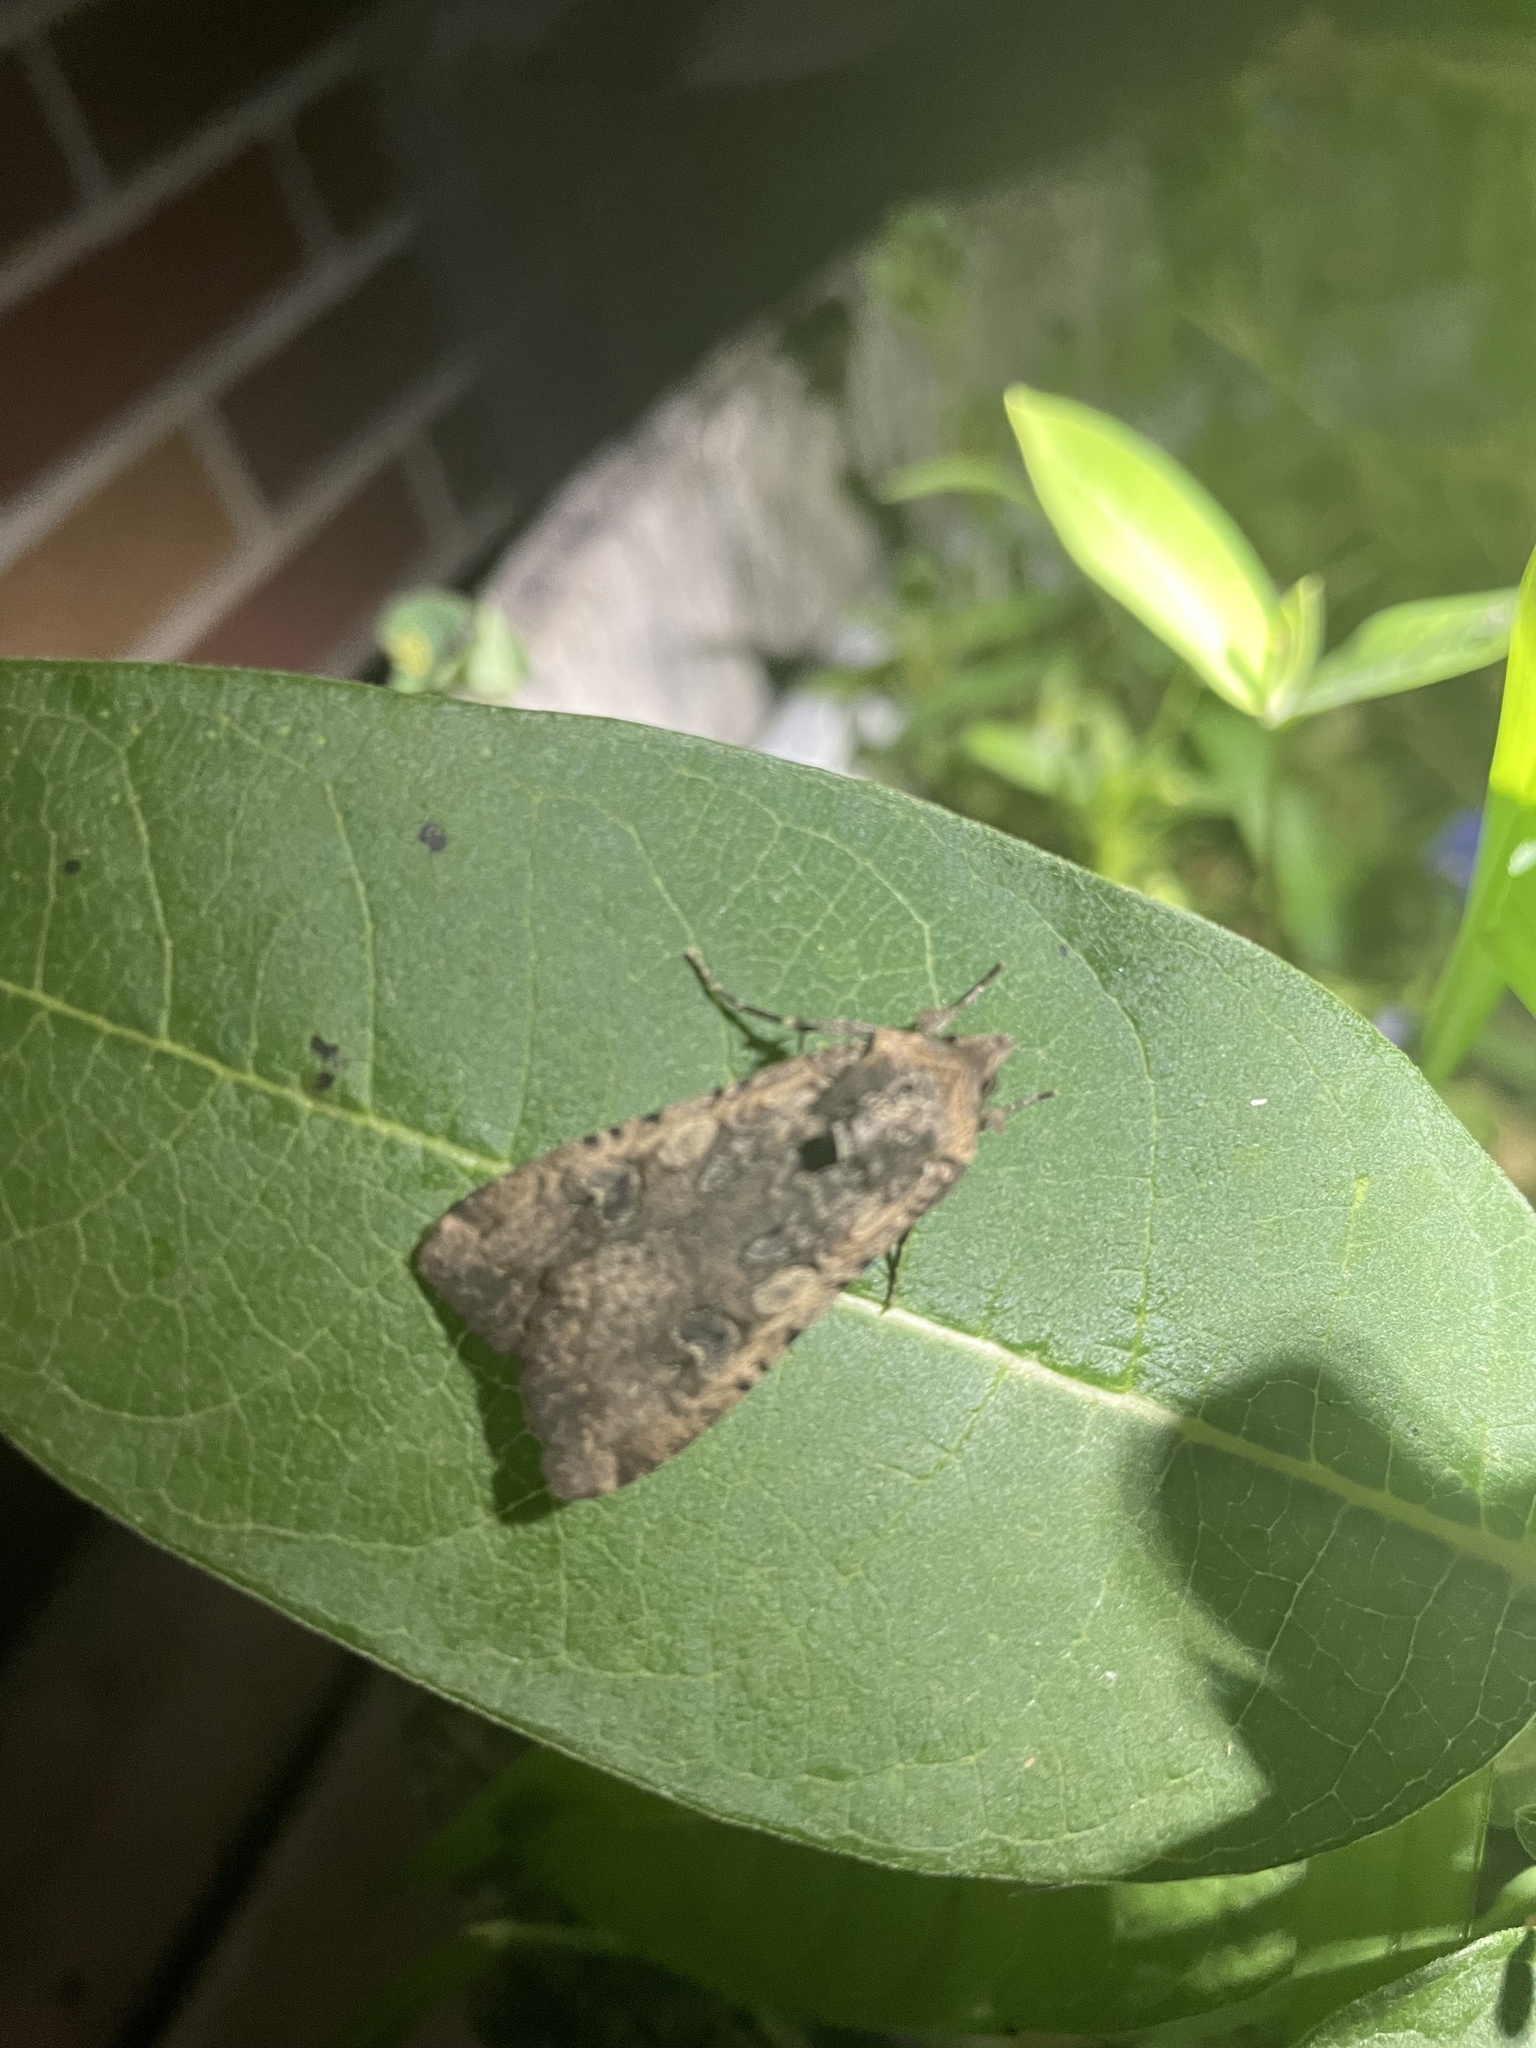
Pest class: cutworms